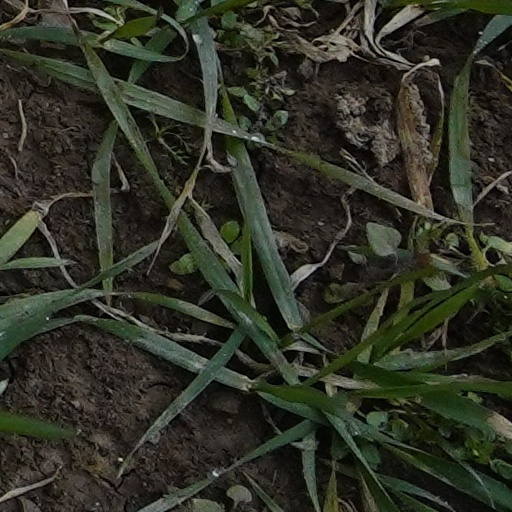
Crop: wheat